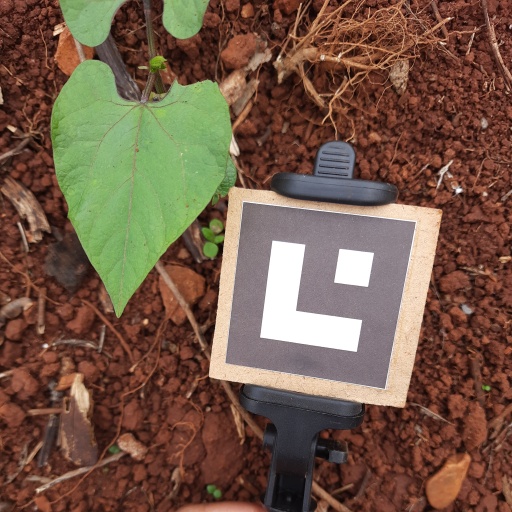
Observations: flat surface, eating holes in the edge, with soild dust, under shade